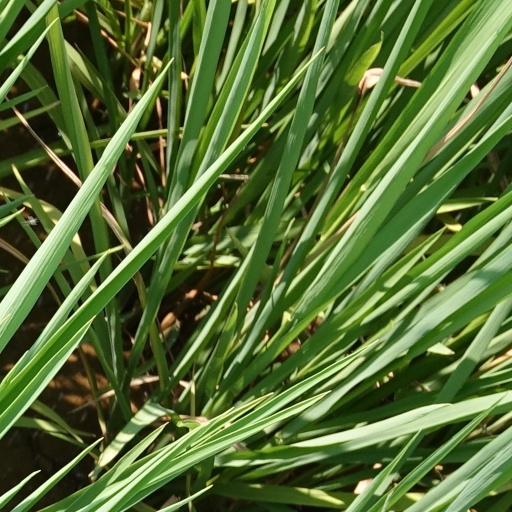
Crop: rice